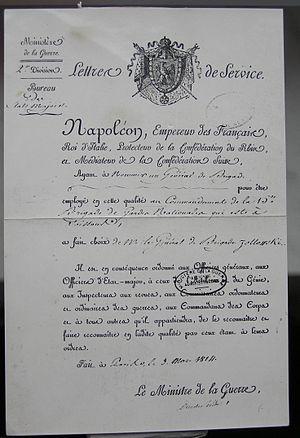
Edward Żółtowski, né le 18 mars 1775 à Mochowo, près de Płock, mort le 4 janvier 1842 à Varsovie, est un général polonais de la Révolution et de l’Empire.